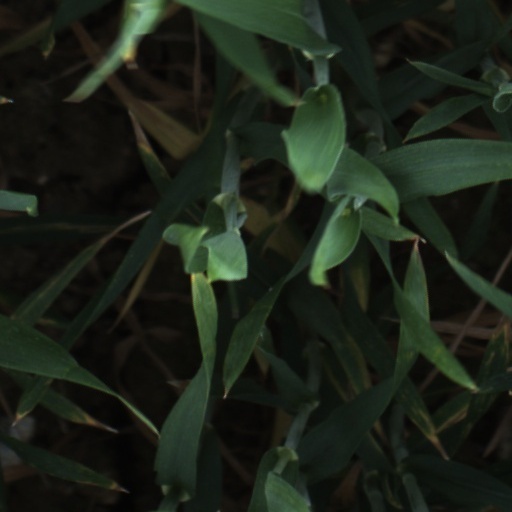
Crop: wheat